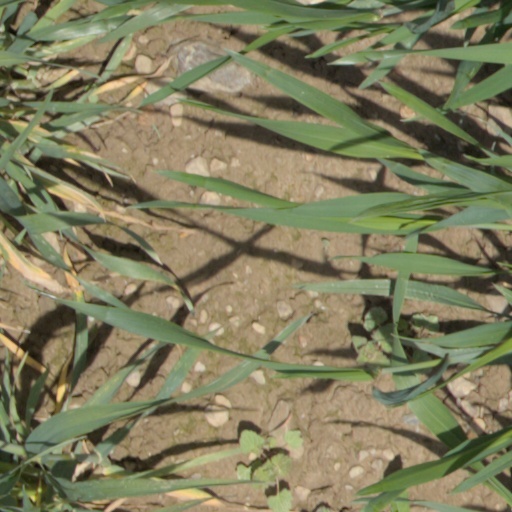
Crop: wheat